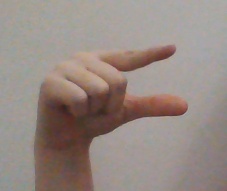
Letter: dal